Sara Groenewegen

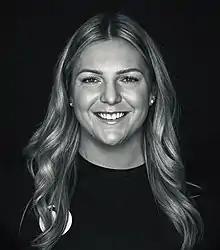
Groenewegen in 2021

Sara Angeline Groenewegen (born April 12, 1995) is a Canadian professional softball pitcher. From 2014 to 2017, Groenewegen pitched for the University of Minnesota, where she hold the all-time strikeouts and strikeout ratio records. She also currently still ranks for both the Big Ten Conference and the NCAA Division I in the ratio category. She played professionally for the Canadian Wild in the NPF since being drafted second overall in 2017. She most recently played for Athletes Unlimited Softball. She has been a member of the Canada women's national softball team since 2013. Groenewegen helped Team Canada win a bronze medal at the 2020 Summer Olympics.